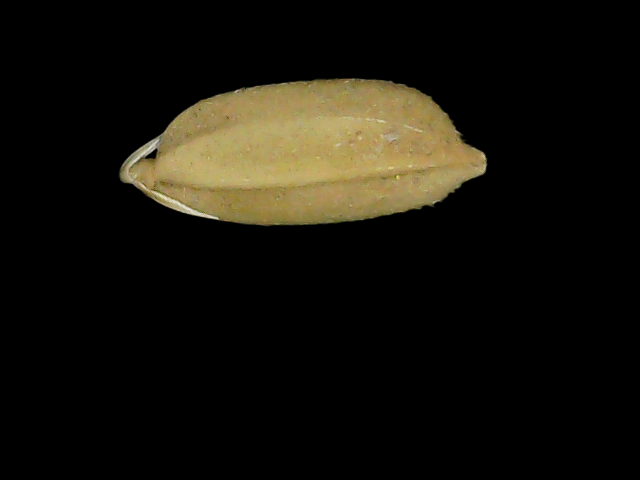
Rice variety: Bd52